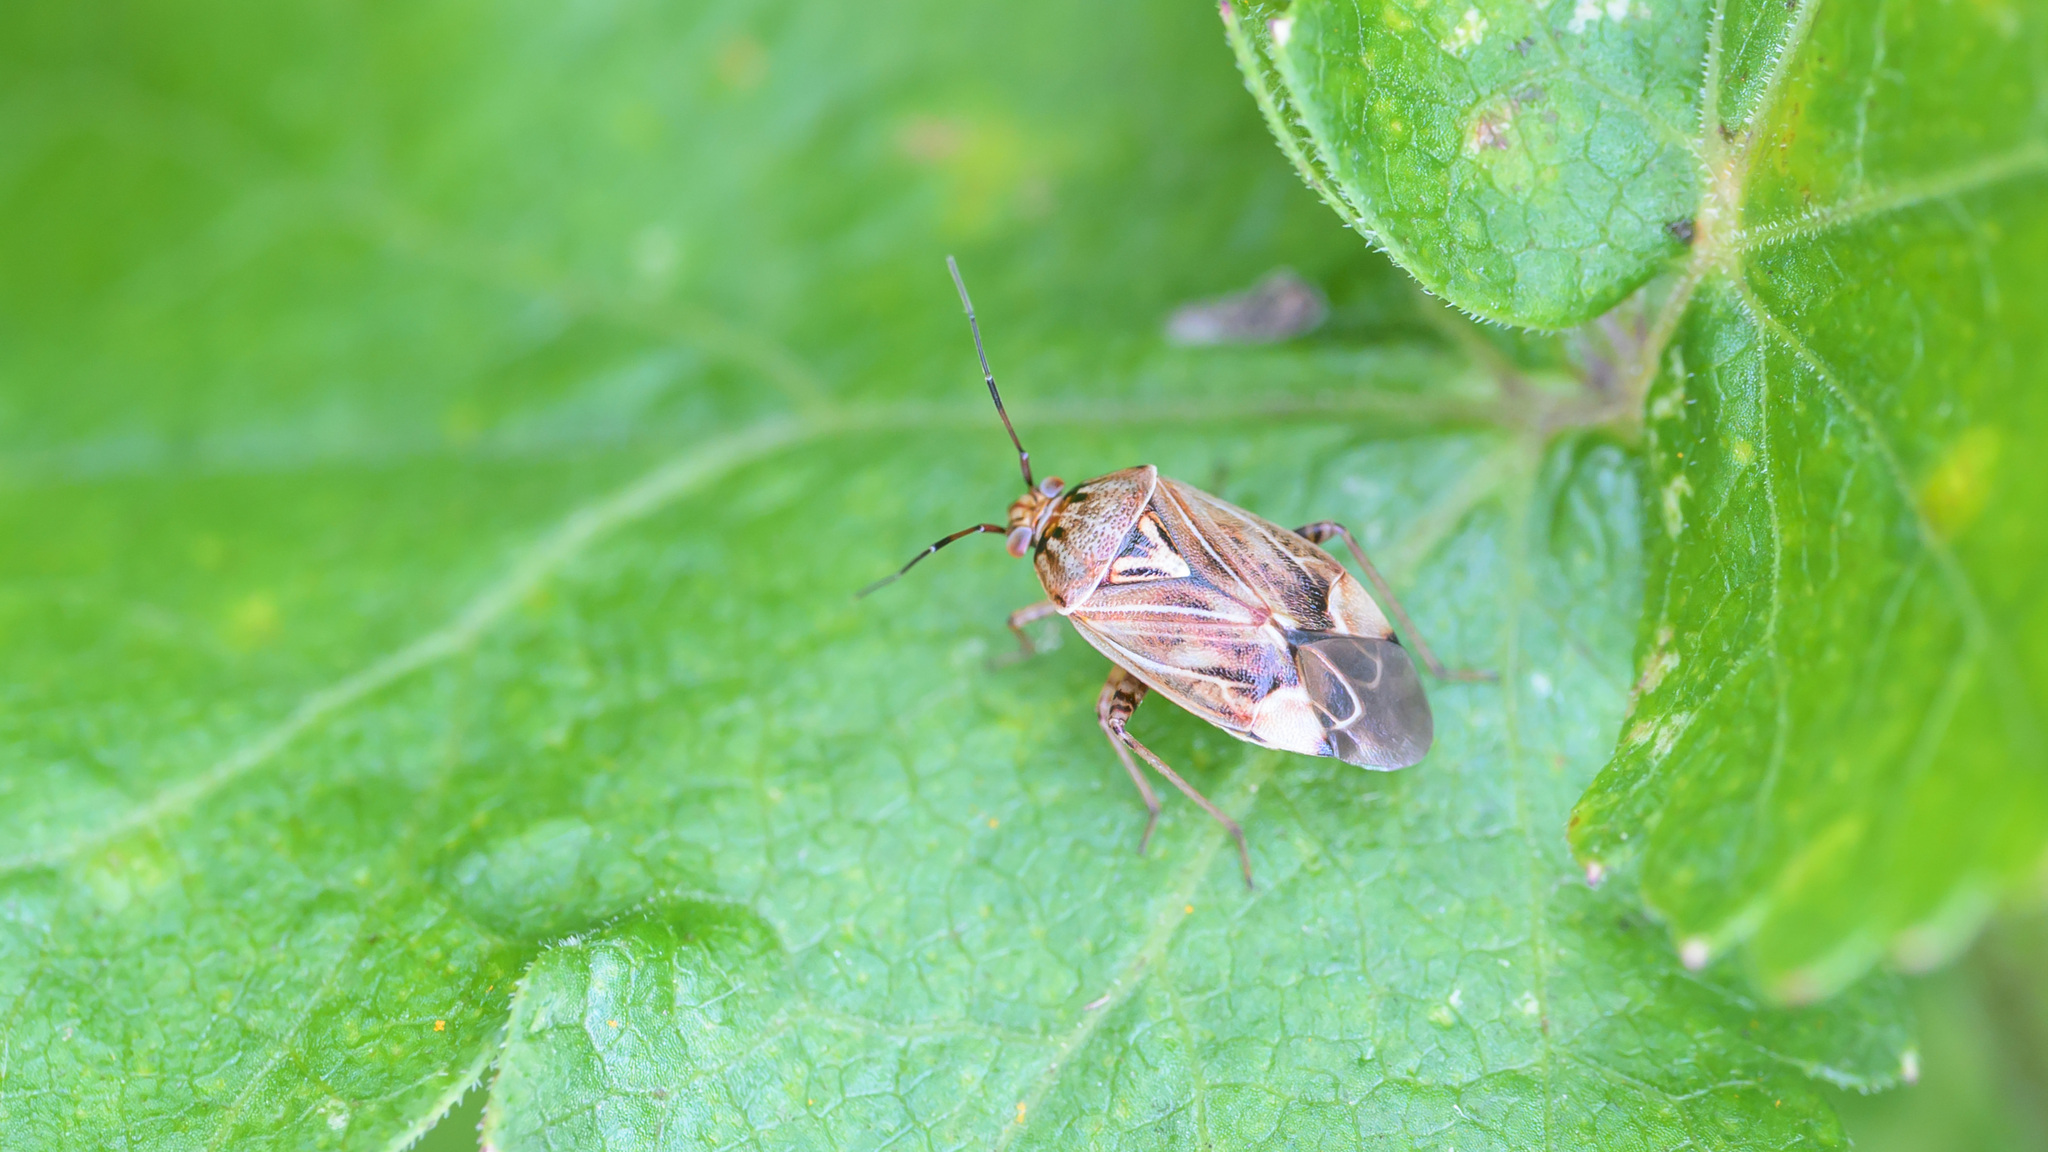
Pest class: lygus_bug